Andrey Vlasov

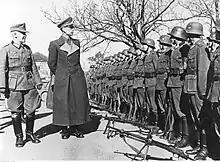
Vlasov some time after his defection

After Vlasov's army was surrounded, he himself was offered an escape by aeroplane. The general refused and hid in German-occupied territory; ten days later, on July 12, 1942, a local farmer exposed him to the Germans. Vlasov's opponent and captor, general Georg Lindemann, interrogated him about the surrounding of his army and details of battles, then "had Vlasov imprisoned in occupied Vinnytsia."